Sportsbook

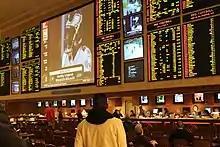
Odds boards in a Las Vegas sportsbook

Most of the United States sportsbooks are located in Nevada. In 1949, Nevada allowed bookmakers to accept bets on horse racing and professional sports. The first Nevada sportsbooks were called Turf Clubs. They were independent from the casinos and had an informal agreement with the hotels that they would stay out of the casino business as long as the hotels stayed out of the sportsbook business. The sportsbooks had to pay a 10 percent tax so they charged a high vigorish to gamblers, but they still brought enough business to make a profit.